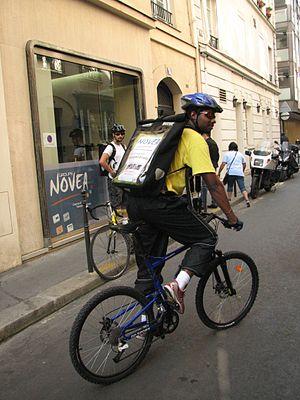
Coursier à velo